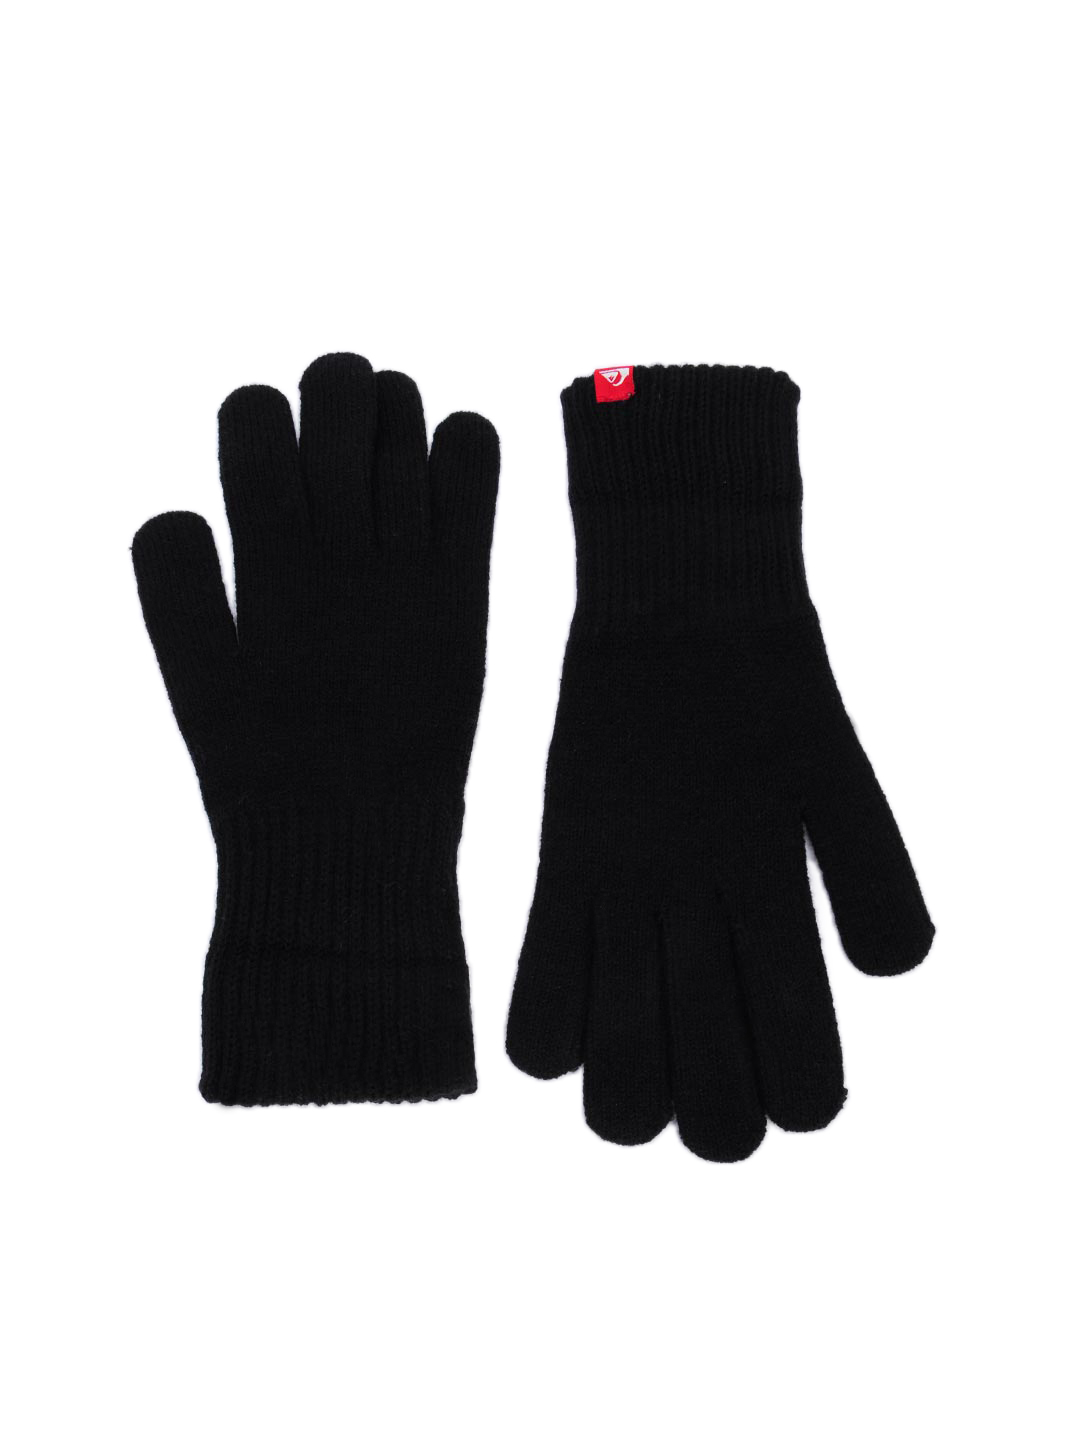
Quiksilver Men Black Octo Gloves
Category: Accessories / Gloves / Gloves
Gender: Men
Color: Black
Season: Summer 2012
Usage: Casual